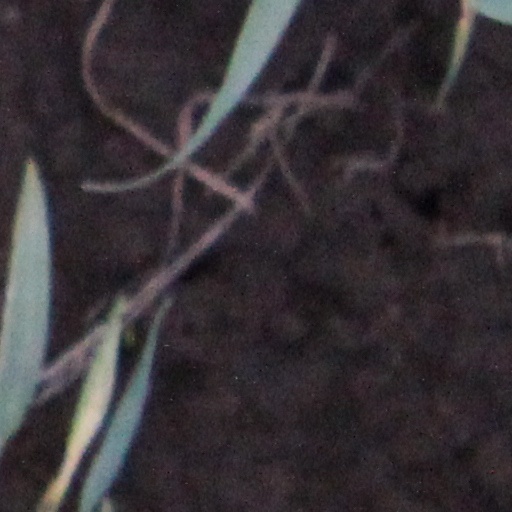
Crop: wheat